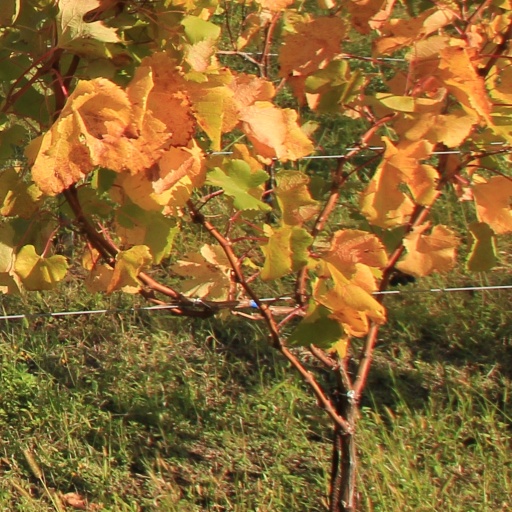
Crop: grape